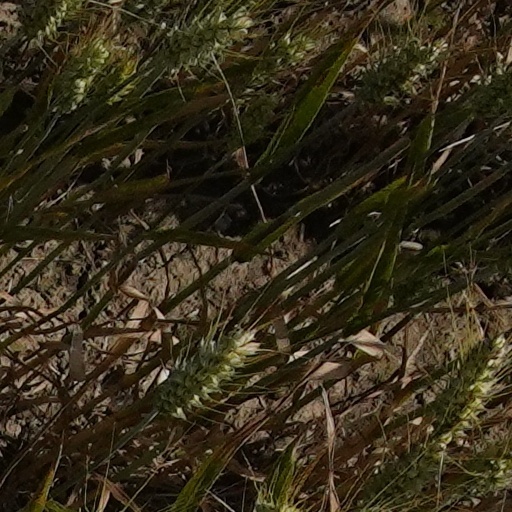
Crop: wheat